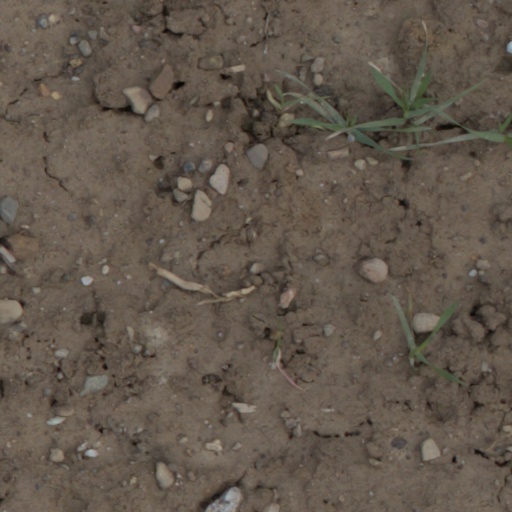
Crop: wheat